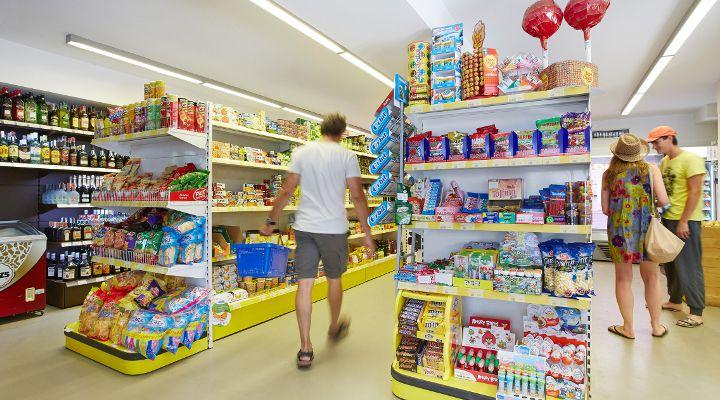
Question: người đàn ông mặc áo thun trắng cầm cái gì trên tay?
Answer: ông ấy cầm cái giỏ nhựa màu xanh dương